NGC 544

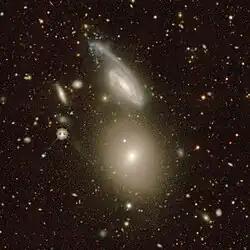
An image of NGC 544, which is just south of NGC 546

NGC 544 (also known as GC 320 or h 2411) is a faint, small, and round elliptical galaxy located in the Sculptor constellation. The galaxy was discovered by John Herschel on 23 October 1835 and its apparent size is 1.5 by 1.1 arc minutes. It is approximately 360 million light years away from Earth, it is similar to those of NGC 534, NGC 546 and NGC 549.